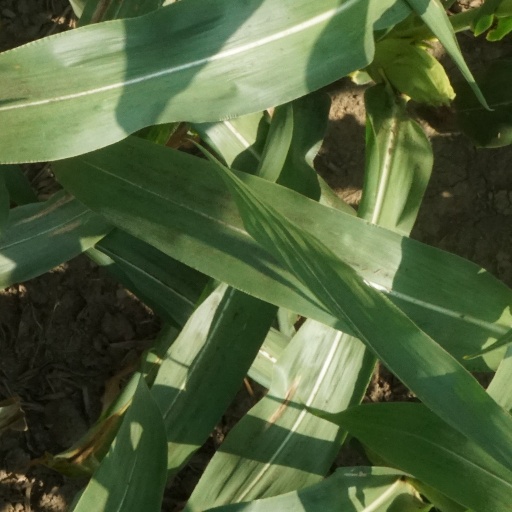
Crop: maize; corn